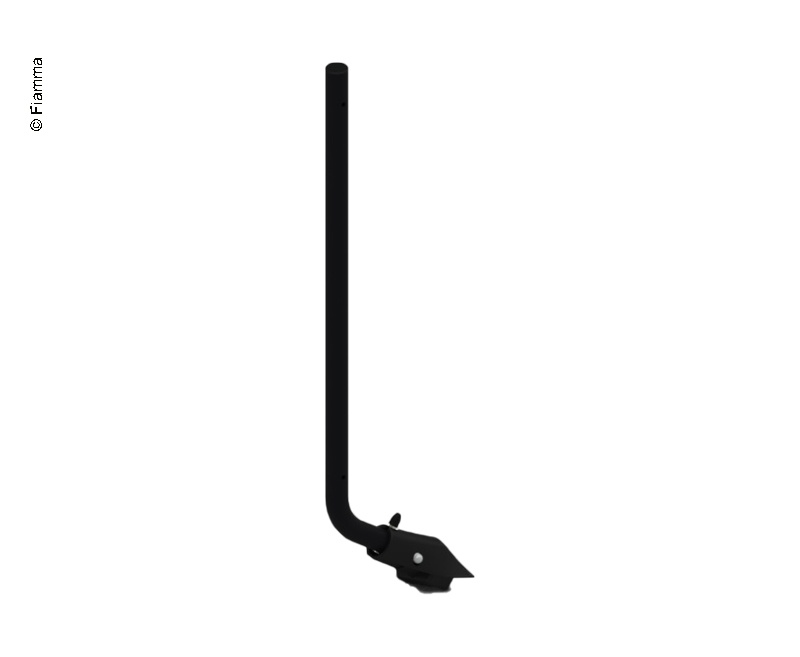
Tragestruktur un.li.CB T5
Brand: Fiamma
Category: Home & Garden > Lawn & Garden > Outdoor Living > Awning Accessories > Pole Rings